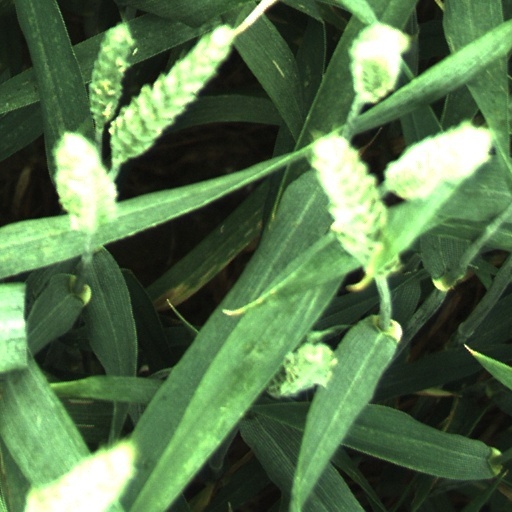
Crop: wheat